Brian Kernighan

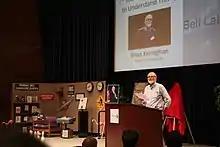
Brian Kernighan speaks at a tribute to Dennis Ritchie in 2012 at Bell Labs.

Kernighan was born in Toronto. He attended the University of Toronto between 1960 and 1964, earning his bachelor's degree in engineering physics. He received his Ph.D. in electrical engineering from Princeton University in 1969, completing a doctoral dissertation titled "Some graph partitioning problems related to program segmentation" under the supervision of Peter G. Weiner.